Abune Paulos

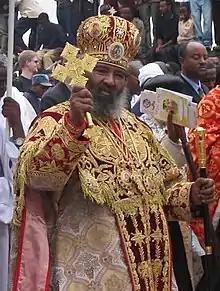
Abune Paulos at Timket celebration in 2005

Abune Paulos (born Gebremedhin Woldeyohannes; 3 November 1936 – 16 August 2012) was the fifth Patriarch of the Ethiopian Orthodox Tewahedo Church from 1992 to his death in 2012. His full title was "His Holiness Abuna Paulos, Fifth Patriarch of the Orthodox Tewahido Church of Ethiopia, Ichege of the see of Saint Tekle Haymanot, Archbishop of Axum and one of the seven serving Presidents of the World Council of Churches."